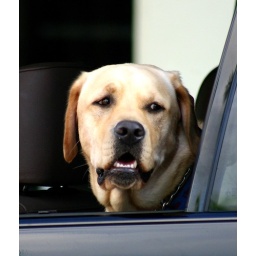
Dog in car window